Silverstone Circuit

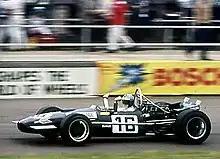
Piers Courage on his way to 5th place in the 1969 British Grand Prix, aboard Frank Williams Racing Cars's Brabham-Cosworth BT26A

The Silverstone circuit is on the site of a Royal Air Force bomber station, RAF Silverstone, which was operational between 1943 and 1946. The station was the base for the No. 17 Operational Training Unit. The airfield's three runways, in classic WWII triangle format, lie within the outline of the present track.